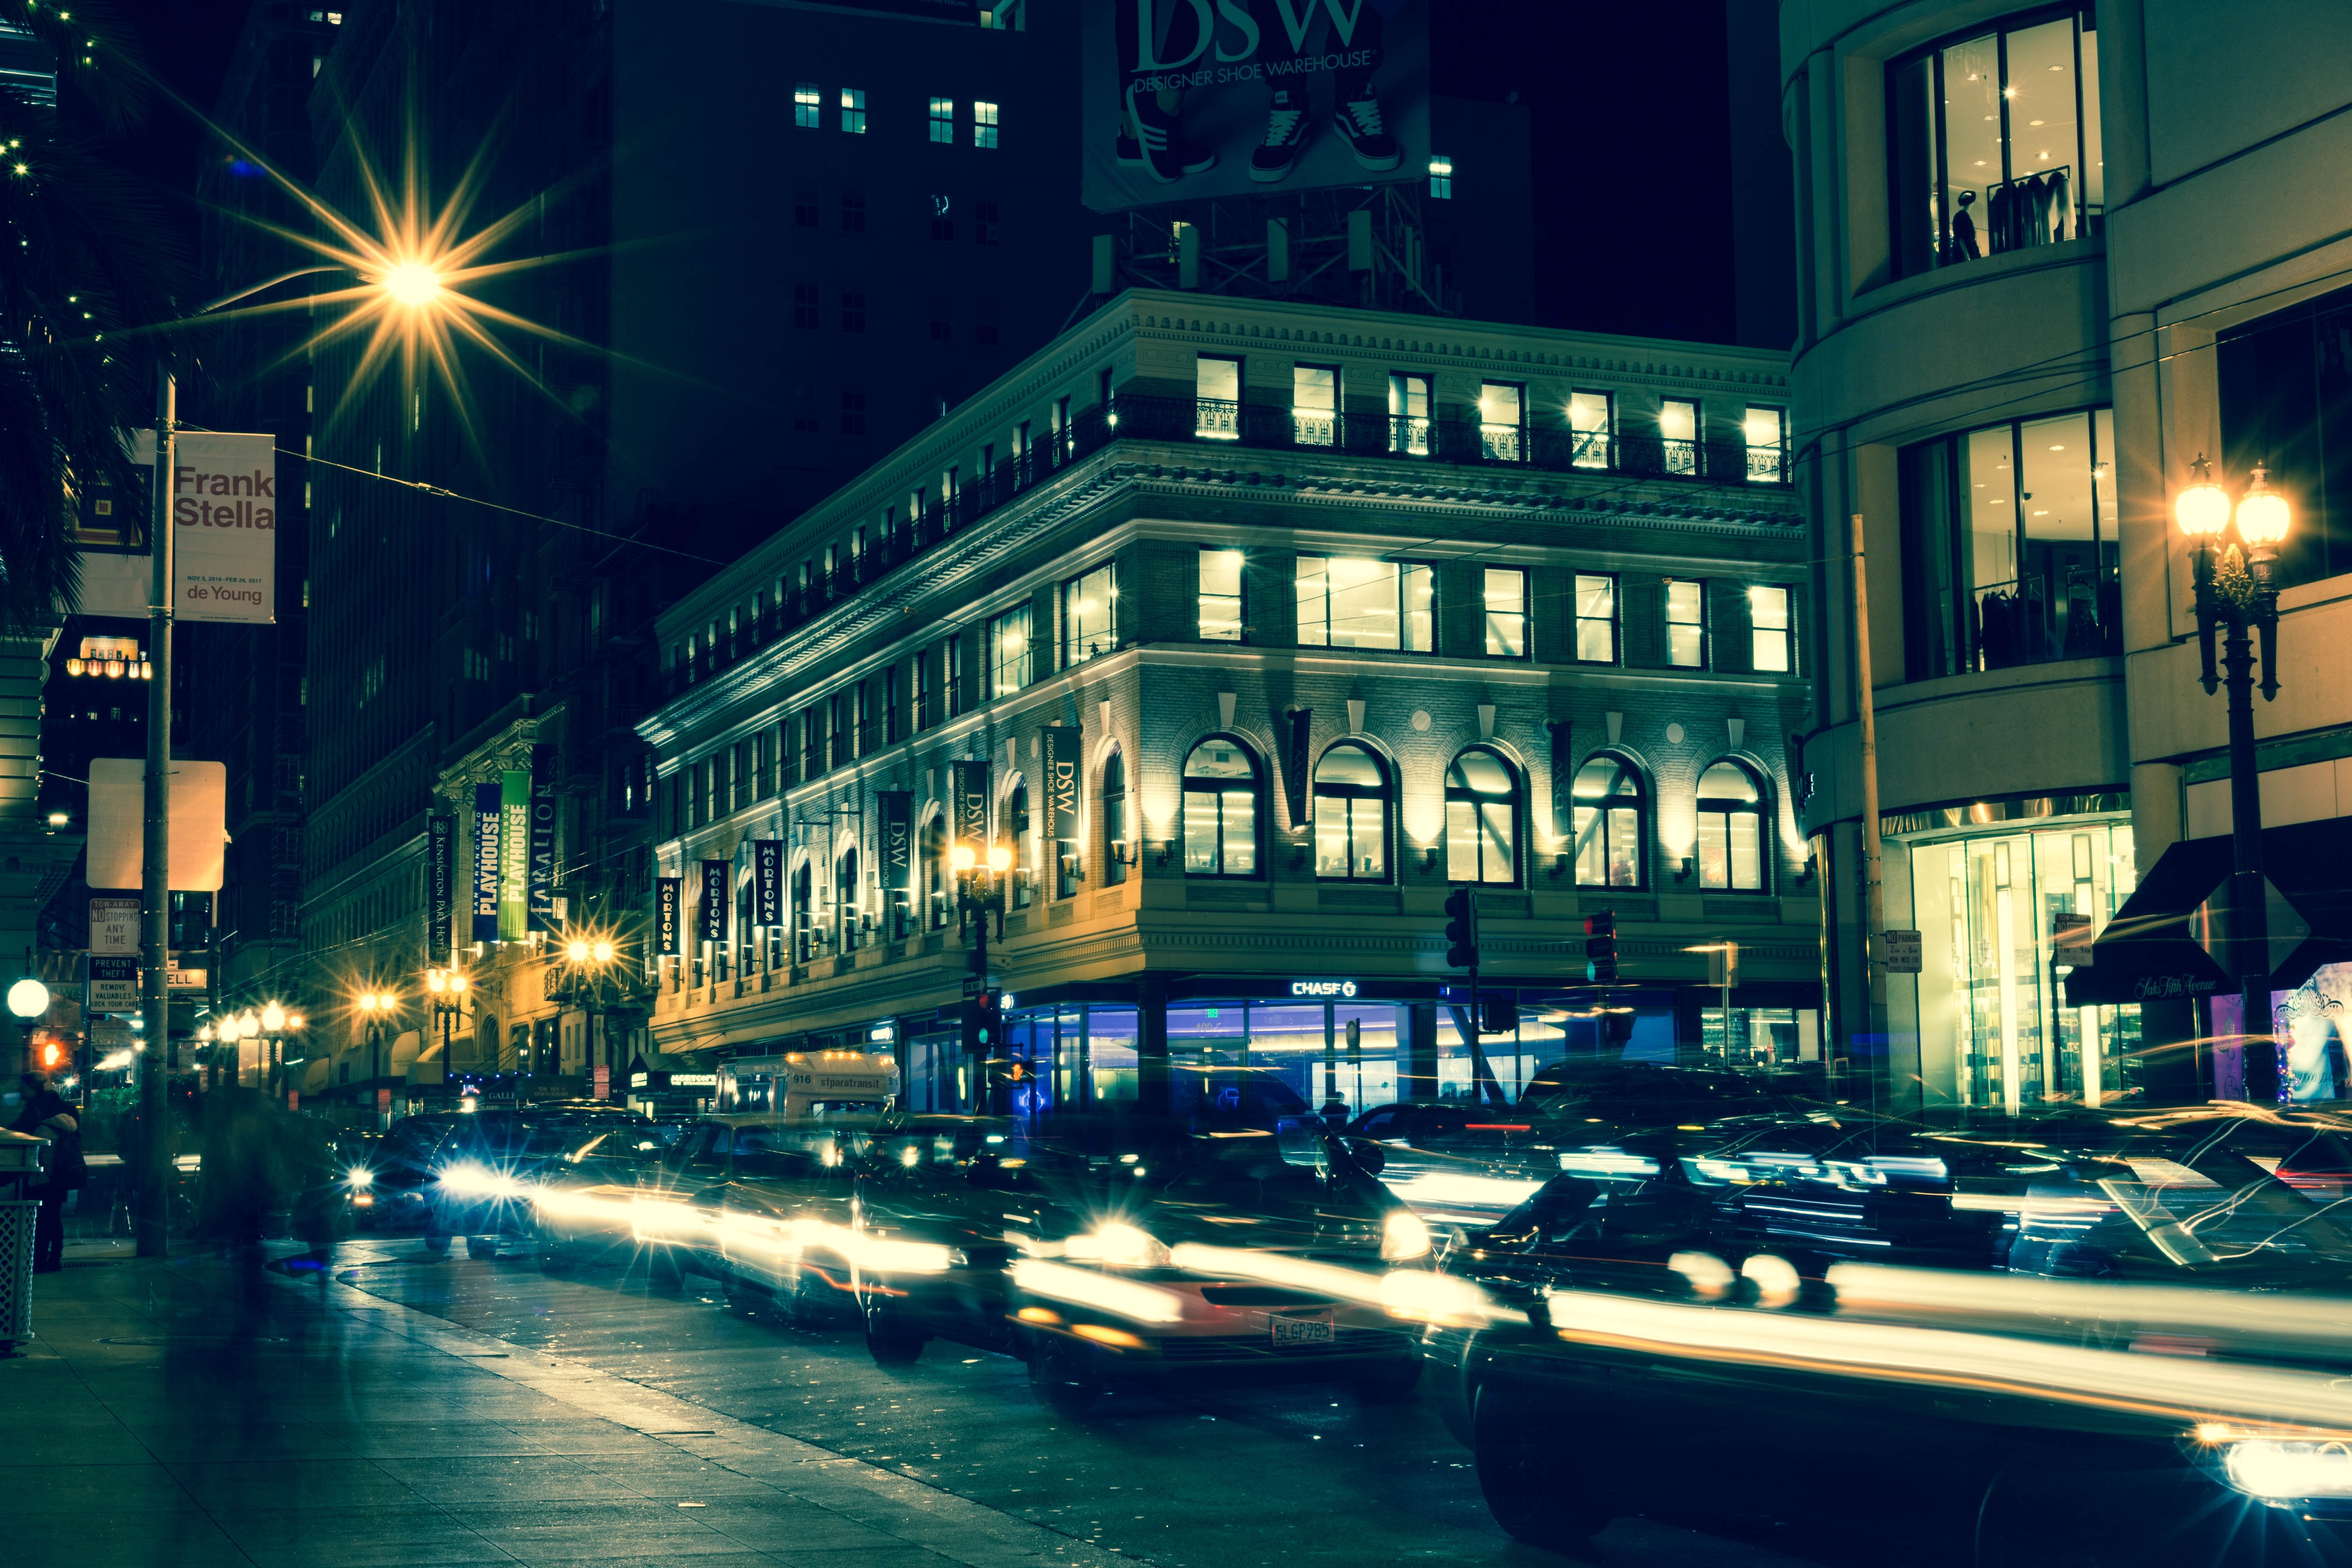
night, city, urban area, building, landmark, metropolis, architecture, metropolitan area, human settlement, light, town, lighting, street, mixed use, sky, downtown, infrastructure, reflection, tree, neighbourhood, midnight, street light, evening, road, winter, house, thoroughfare, traffic, cityscape, light fixture, facade